Florian Thauvin

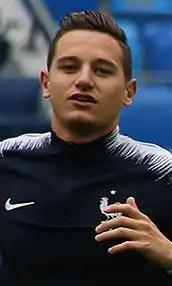
Thauvin at the 2018 FIFA World Cup

Thauvin captained Marseille for the first time in the 2016–17 Coupe de France round of 64 away match against Toulouse on 8 January 2017, which Marseille won 2–1. On 10 March, he scored two goals in the 3–0 Ligue 1 home win over Angers, taking his tally to four goals in his last four Ligue 1 matches. He was the UNFP Player of the Month for March, with three goals and two assists. On 30 April, Thauvin scored the first hat-trick of his senior club career and assisted one of Maxime Lopez's two goals in a 5–1 Ligue 1 away win over Caen.